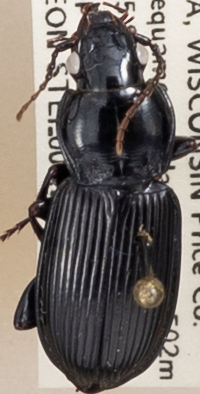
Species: Pterostichus novus
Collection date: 2022-08-09
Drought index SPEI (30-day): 0.304
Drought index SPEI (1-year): -0.676
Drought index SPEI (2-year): -0.404